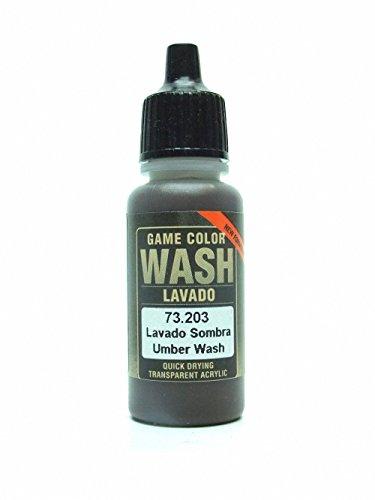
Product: Vallejo Umber Wash, 17ml
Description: Packaging: Bottles of 17 ml.
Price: $5.84